Royal (Dick) School of Veterinary Studies

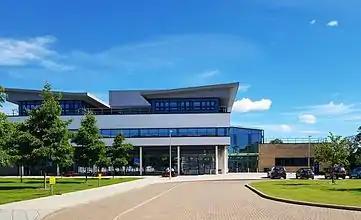
Royal (Dick) School of Veterinary Studies Main Building, Easter Bush Campus

In 2011, the Summerhall site was vacated and the staff and students were relocated to a new teaching building on the Easter Bush campus, south of the City centre. For the first time since 1962, all the veterinary facilities, together with the Roslin Institute, were consolidated onto one campus.